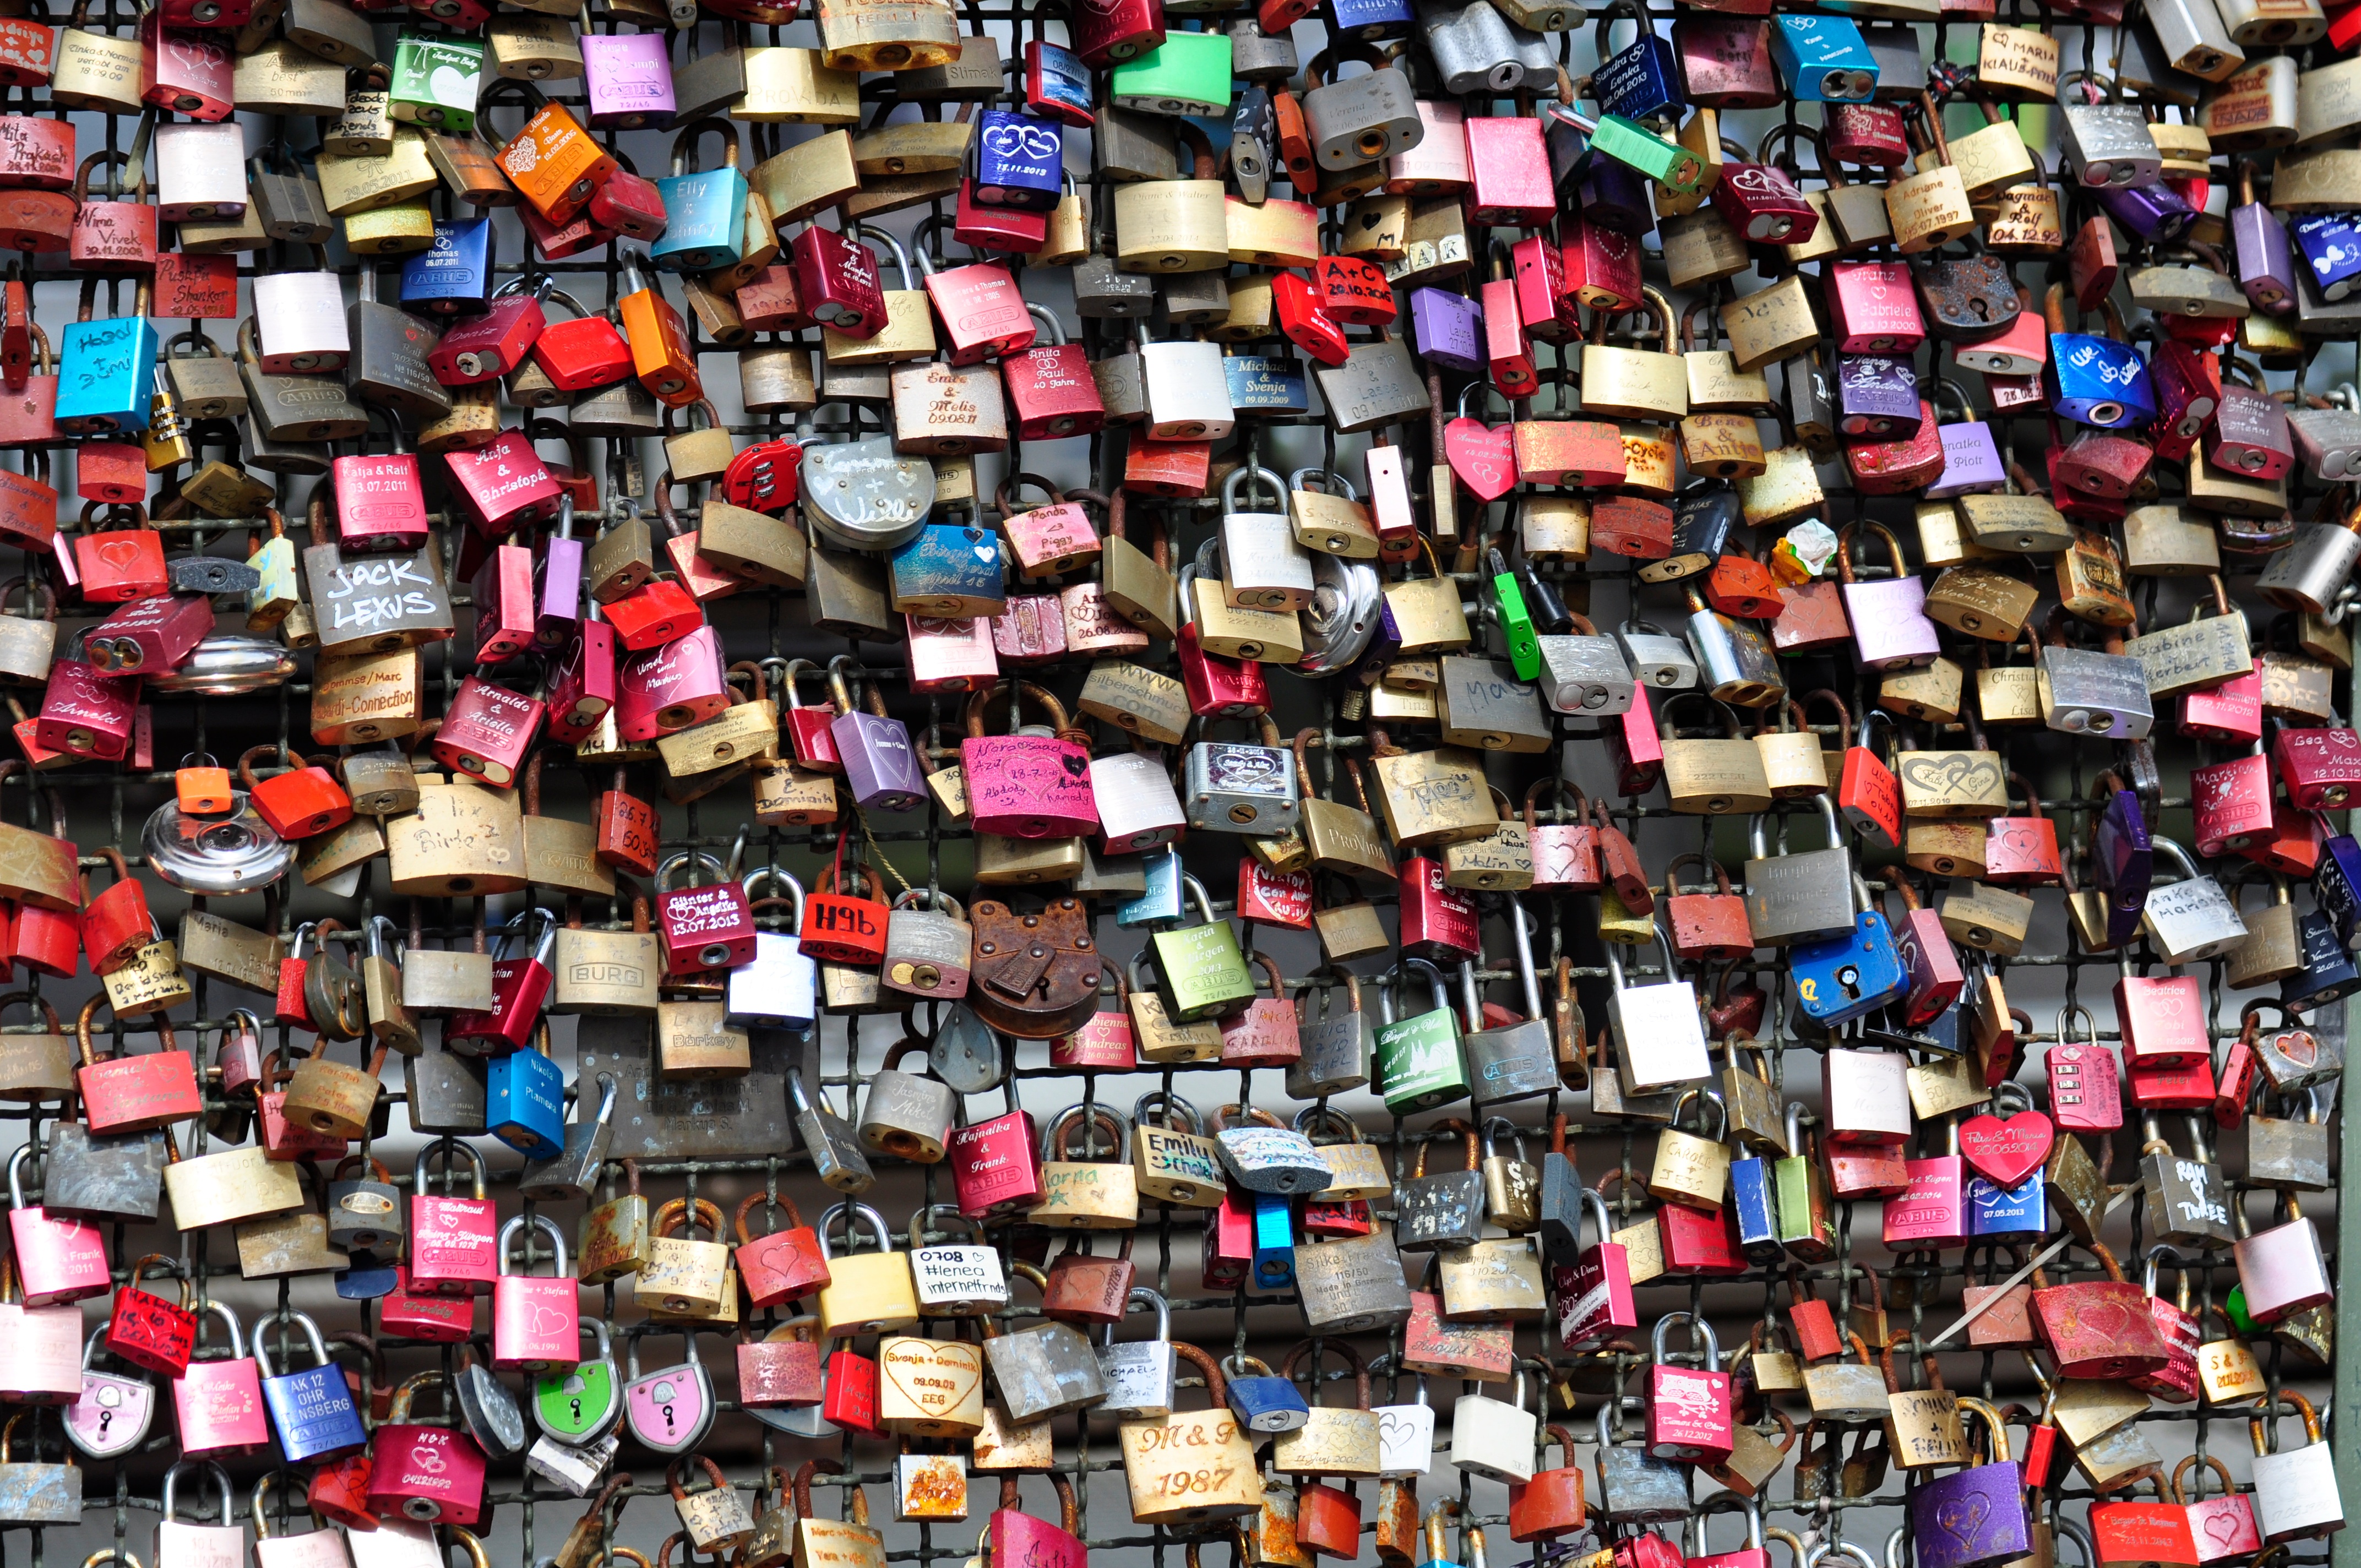
pattern, color, art